Acoma Pueblo

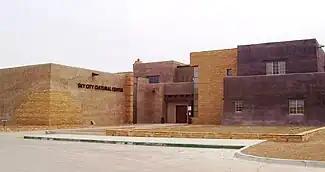
The Sky City Cultural Center, which includes the Haak'u Museum

Historical Acoma economic practices are described as socialistic or communal. Labor was shared and produce was distributed equally. Trading networks were extensive, spreading thousands of miles throughout the region. During fixed times in the summer and fall, trading fairs were held. The largest fair was held in Taos by the Comanche. Nomadic traders would exchange slaves, buckskins, buffalo hide, jerky, and horses. Pueblo people would trade for copper and shell ornaments, macaw feathers, and turquoise. Since 1821, the Acoma traded via the Santa Fe Trail. The arrival of railroads in the 1880s made the Acoma dependent on American-made goods, which suppressed traditional arts such as weaving and pottery.